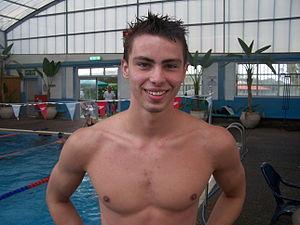
Yakov-Yan Toumarkin, né le 15 février 1992 à Tcheliabinsk en Russie, est un nageur israélien, pratiquant la discipline du dos.